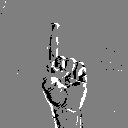
ASL letter: z